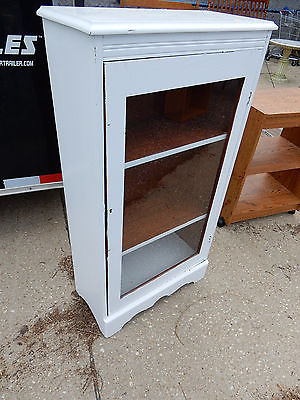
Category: cabinet